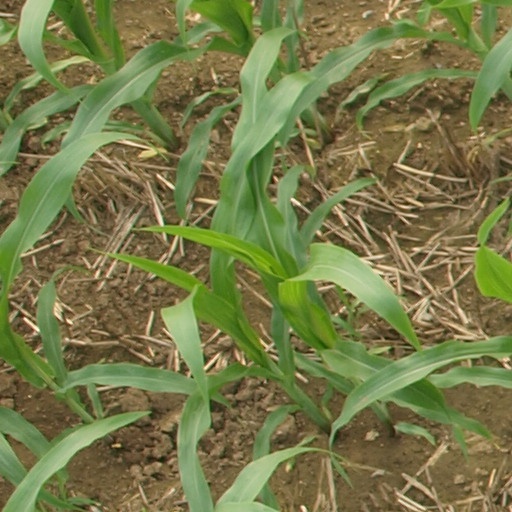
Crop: maize; corn